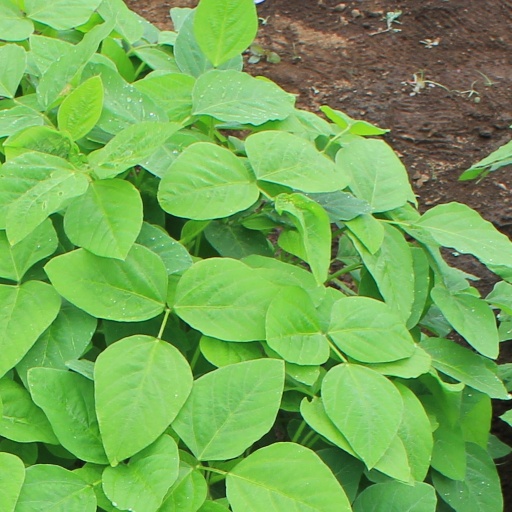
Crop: soybean